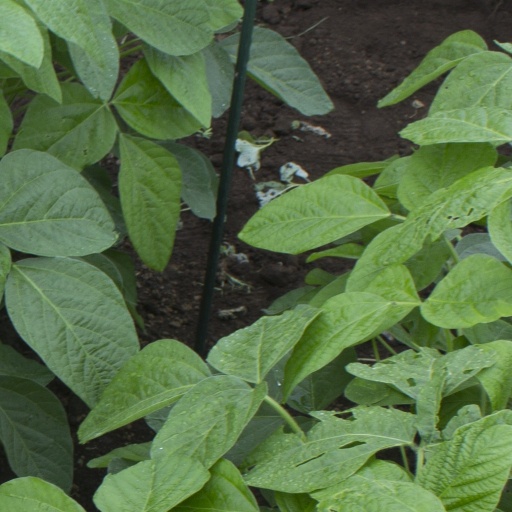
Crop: soybean